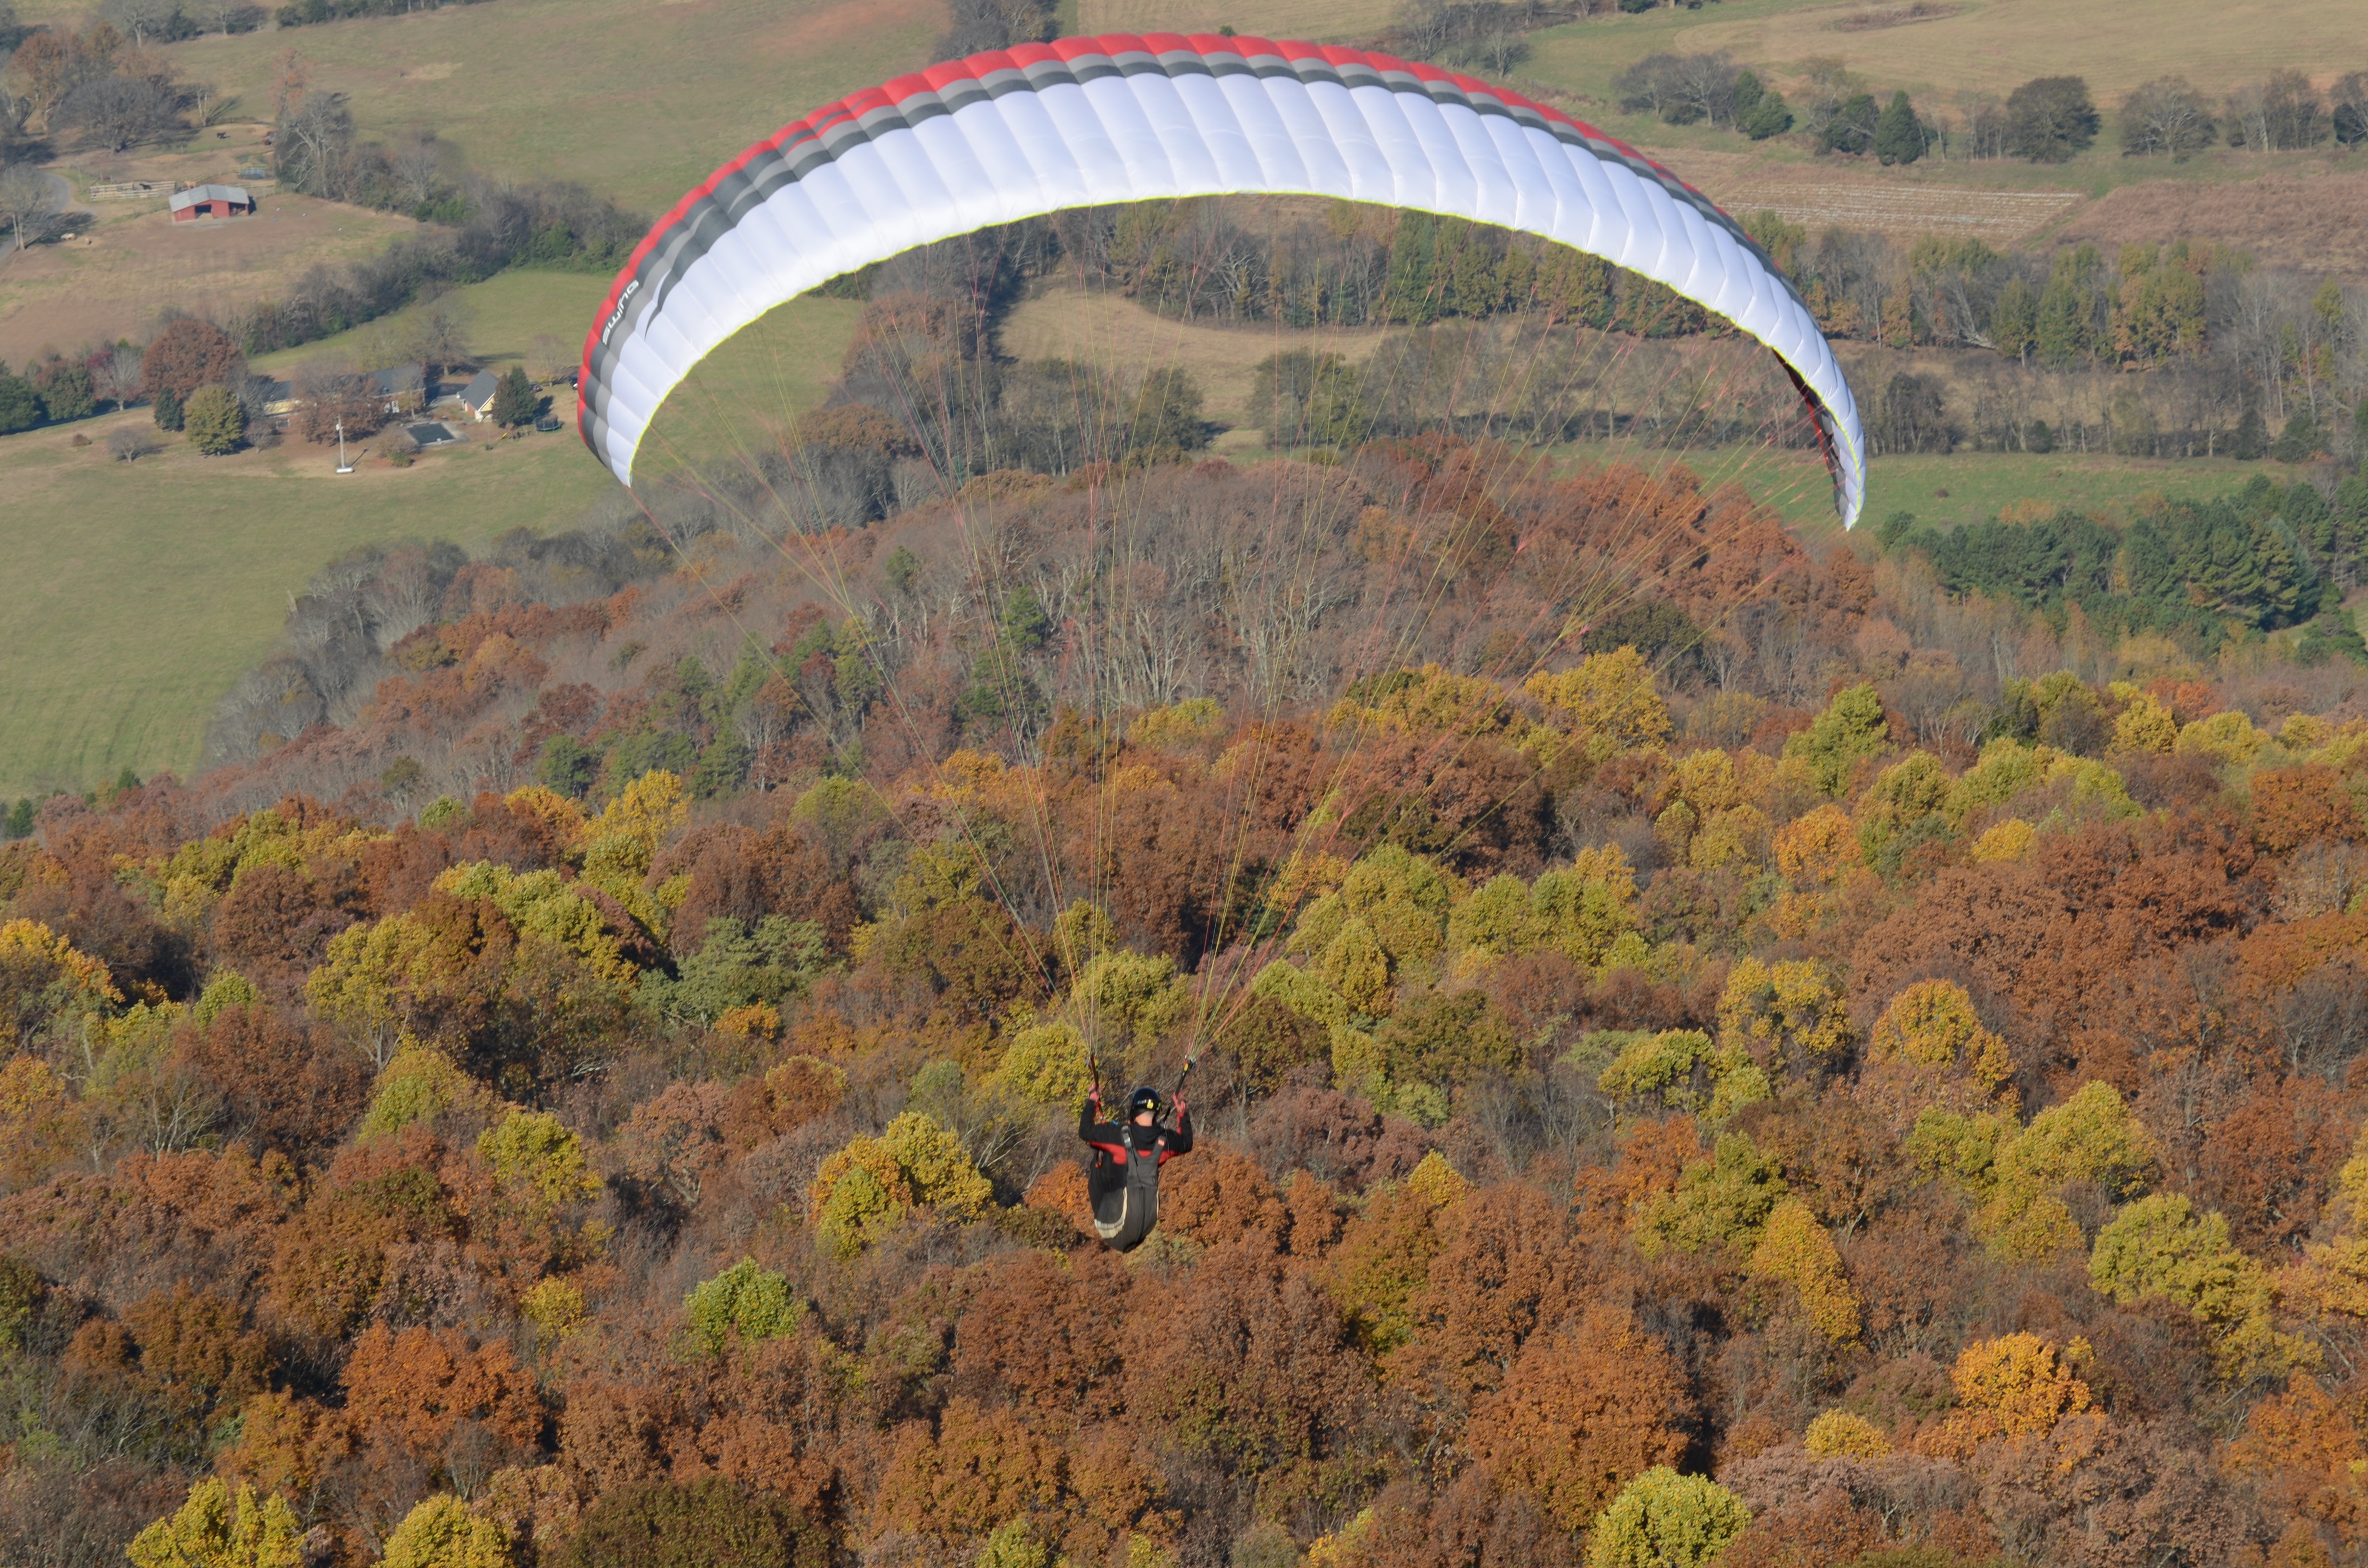
outdoor, sport, leaf, adventure, flying, recreation, high, autumn, glide, floating, float, extreme, extreme sport, aerial, leisure, parachute, paragliding, activity, falling, glider, sports, gliding, active, air sports, extreme sports, hang gliding, adventure bums